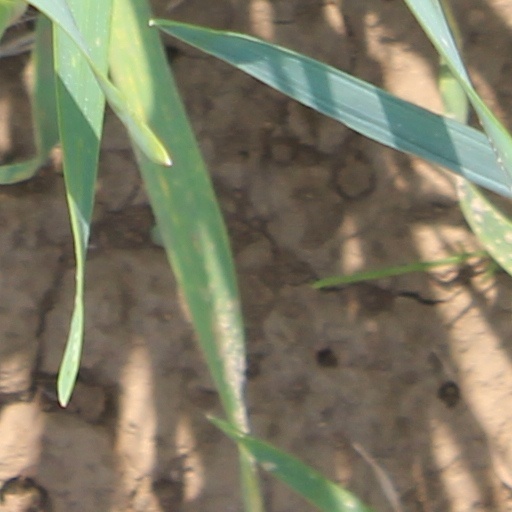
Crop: wheat